Holy Name of Jesus

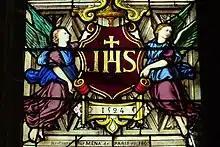

The reverence with which Christians have regarded the Holy Name of Jesus goes back to the earliest days of Christianity, as shown in and .